The First Galaxy G1

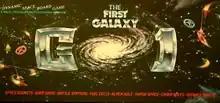

The First Galaxy G1 is a board game with a science fiction theme published by Hungry Owl Publications in 1985.